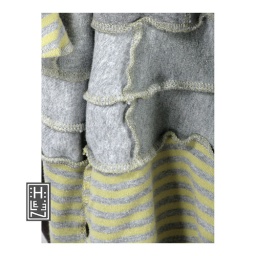
sculpted skirt in light gray and yellow